Russian Wilderness

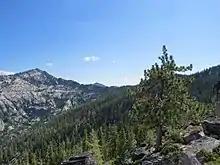
Jeffrey Pine in the Russian Wilderness with Russian Peak in the background

There are several stands of conifers that are rare for California, including subalpine fir and Engelmann spruce in the wilderness. The region gained prominence amongst botanists in the 1970s when Dale Thornburgh and John Sawyer began conducting studies in Sugar Creek. In addition to discovering the first stands of subalpine fir in California, the diversity of other conifers they found here was reason for pause and then return studies. In all, after several years of research, they discovered 17 species of conifers in one square mile—of varied terrain—below the peak. Those conifers are: foxtail pine, whitebark pine, western white pine, Jeffrey pine, ponderosa pine, lodgepole pine, sugar pine, white fir, Shasta fir, subalpine fir, Engelmann spruce, Brewer spruce, mountain hemlock, Douglas-fir, incense-cedar, common juniper, and Pacific yew. An 18th conifer, the western juniper, was documented and reported by Richard Moore in 2013.